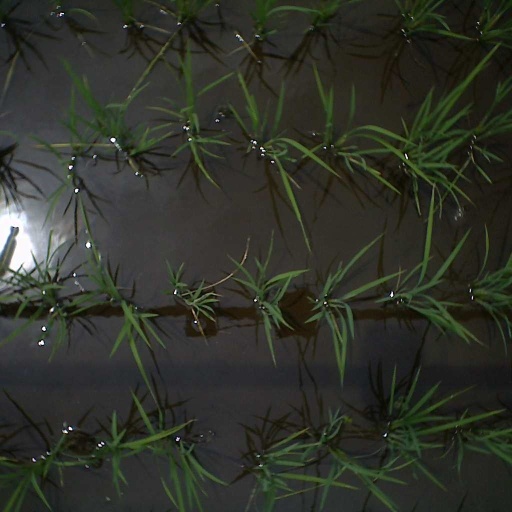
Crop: rice